Antonio Giannoni

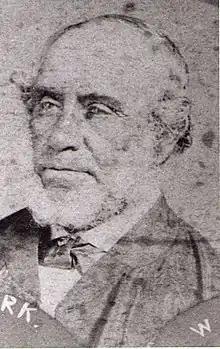

Antonio Giannoni (29 March 18146 September 1883) was the first Italian to settle in South Australia. He arrived in Port Adelaide on 19 September 1839.